Ottoman claim to Roman succession

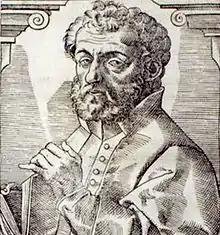
George of Trebizond, one of the 15th-century Greek historians supportive of the Ottoman sultans as Roman emperors

The Byzantine-oriented political identity of the Ottoman Empire increased in the reigns of Mehmed II's three immediate successors Bayezid II, Selim I, and Suleiman I. Protocols, court ceremonies, architecture, and symbols were increasingly borrowed from Byzantium. In terms of titulature, became an integral part of the Ottoman imperial title, "tsar" and "basileus" entered official usage, becoming the primary title used by the sultans in Serbian- and Greek-language documents respectively.